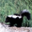
Label: skunk